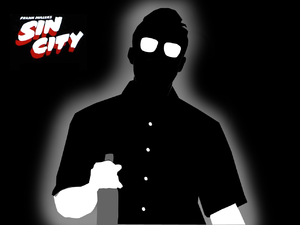
Sin City est le 1ᵉʳ volet de la série de comics Sin City de Frank Miller. Il a été publié dès avril 1991 aux États-Unis par Dark Horse Comics et en France par Rackham et Vertige Graphic en novembre 1994.